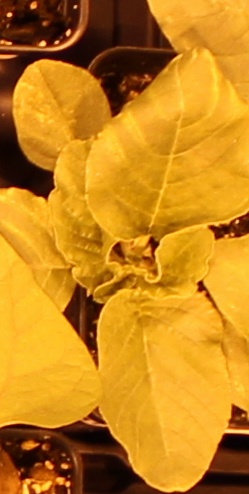
Label: Redroot Pigweed